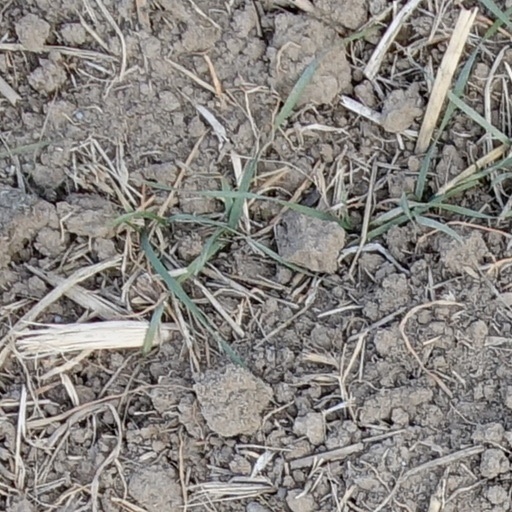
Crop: wheat